Bay of Bengal

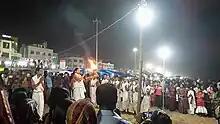
Samudra arati or worship of the sea by disciples of the Govardhan Matha at Puri

The Bay of Bengal in the stretch of Swargadwar, the gateway to heaven in Sanskrit, in the Indian town of Puri is considered holy by Hindus.